Adelaide Arcade

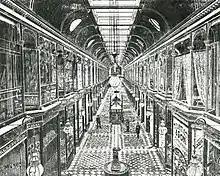
The Arcade 1886 engraving

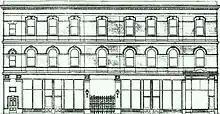
Gay's Arcade frontage Twin Street, Adelaide

A Syndicate was formed consisting largely of Emanuel Cohen, J. M. Wendt, Patrick Gay, Saul Solomon, and L. H. Berens to erect a shopping arcade linking Rundle and Grenfell streets, the largest in the Southern Hemisphere. Withall & Wells were selected as architects and W. Pett and Son as contractors.